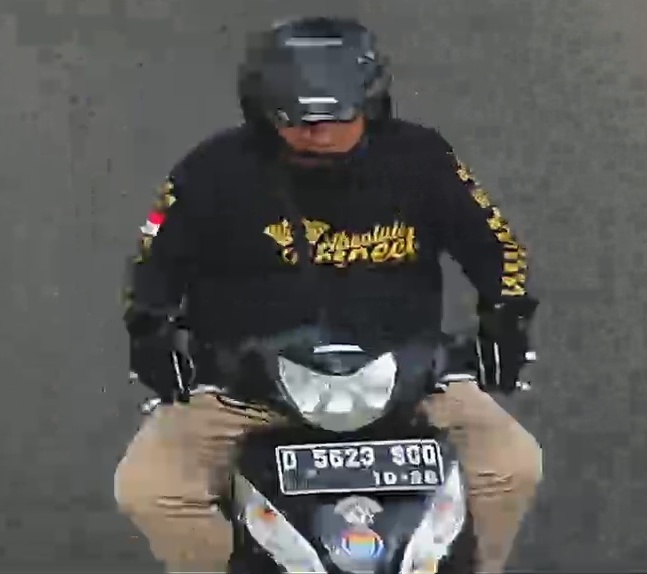
person-with-helmet: 1
person-without-helmet: 0